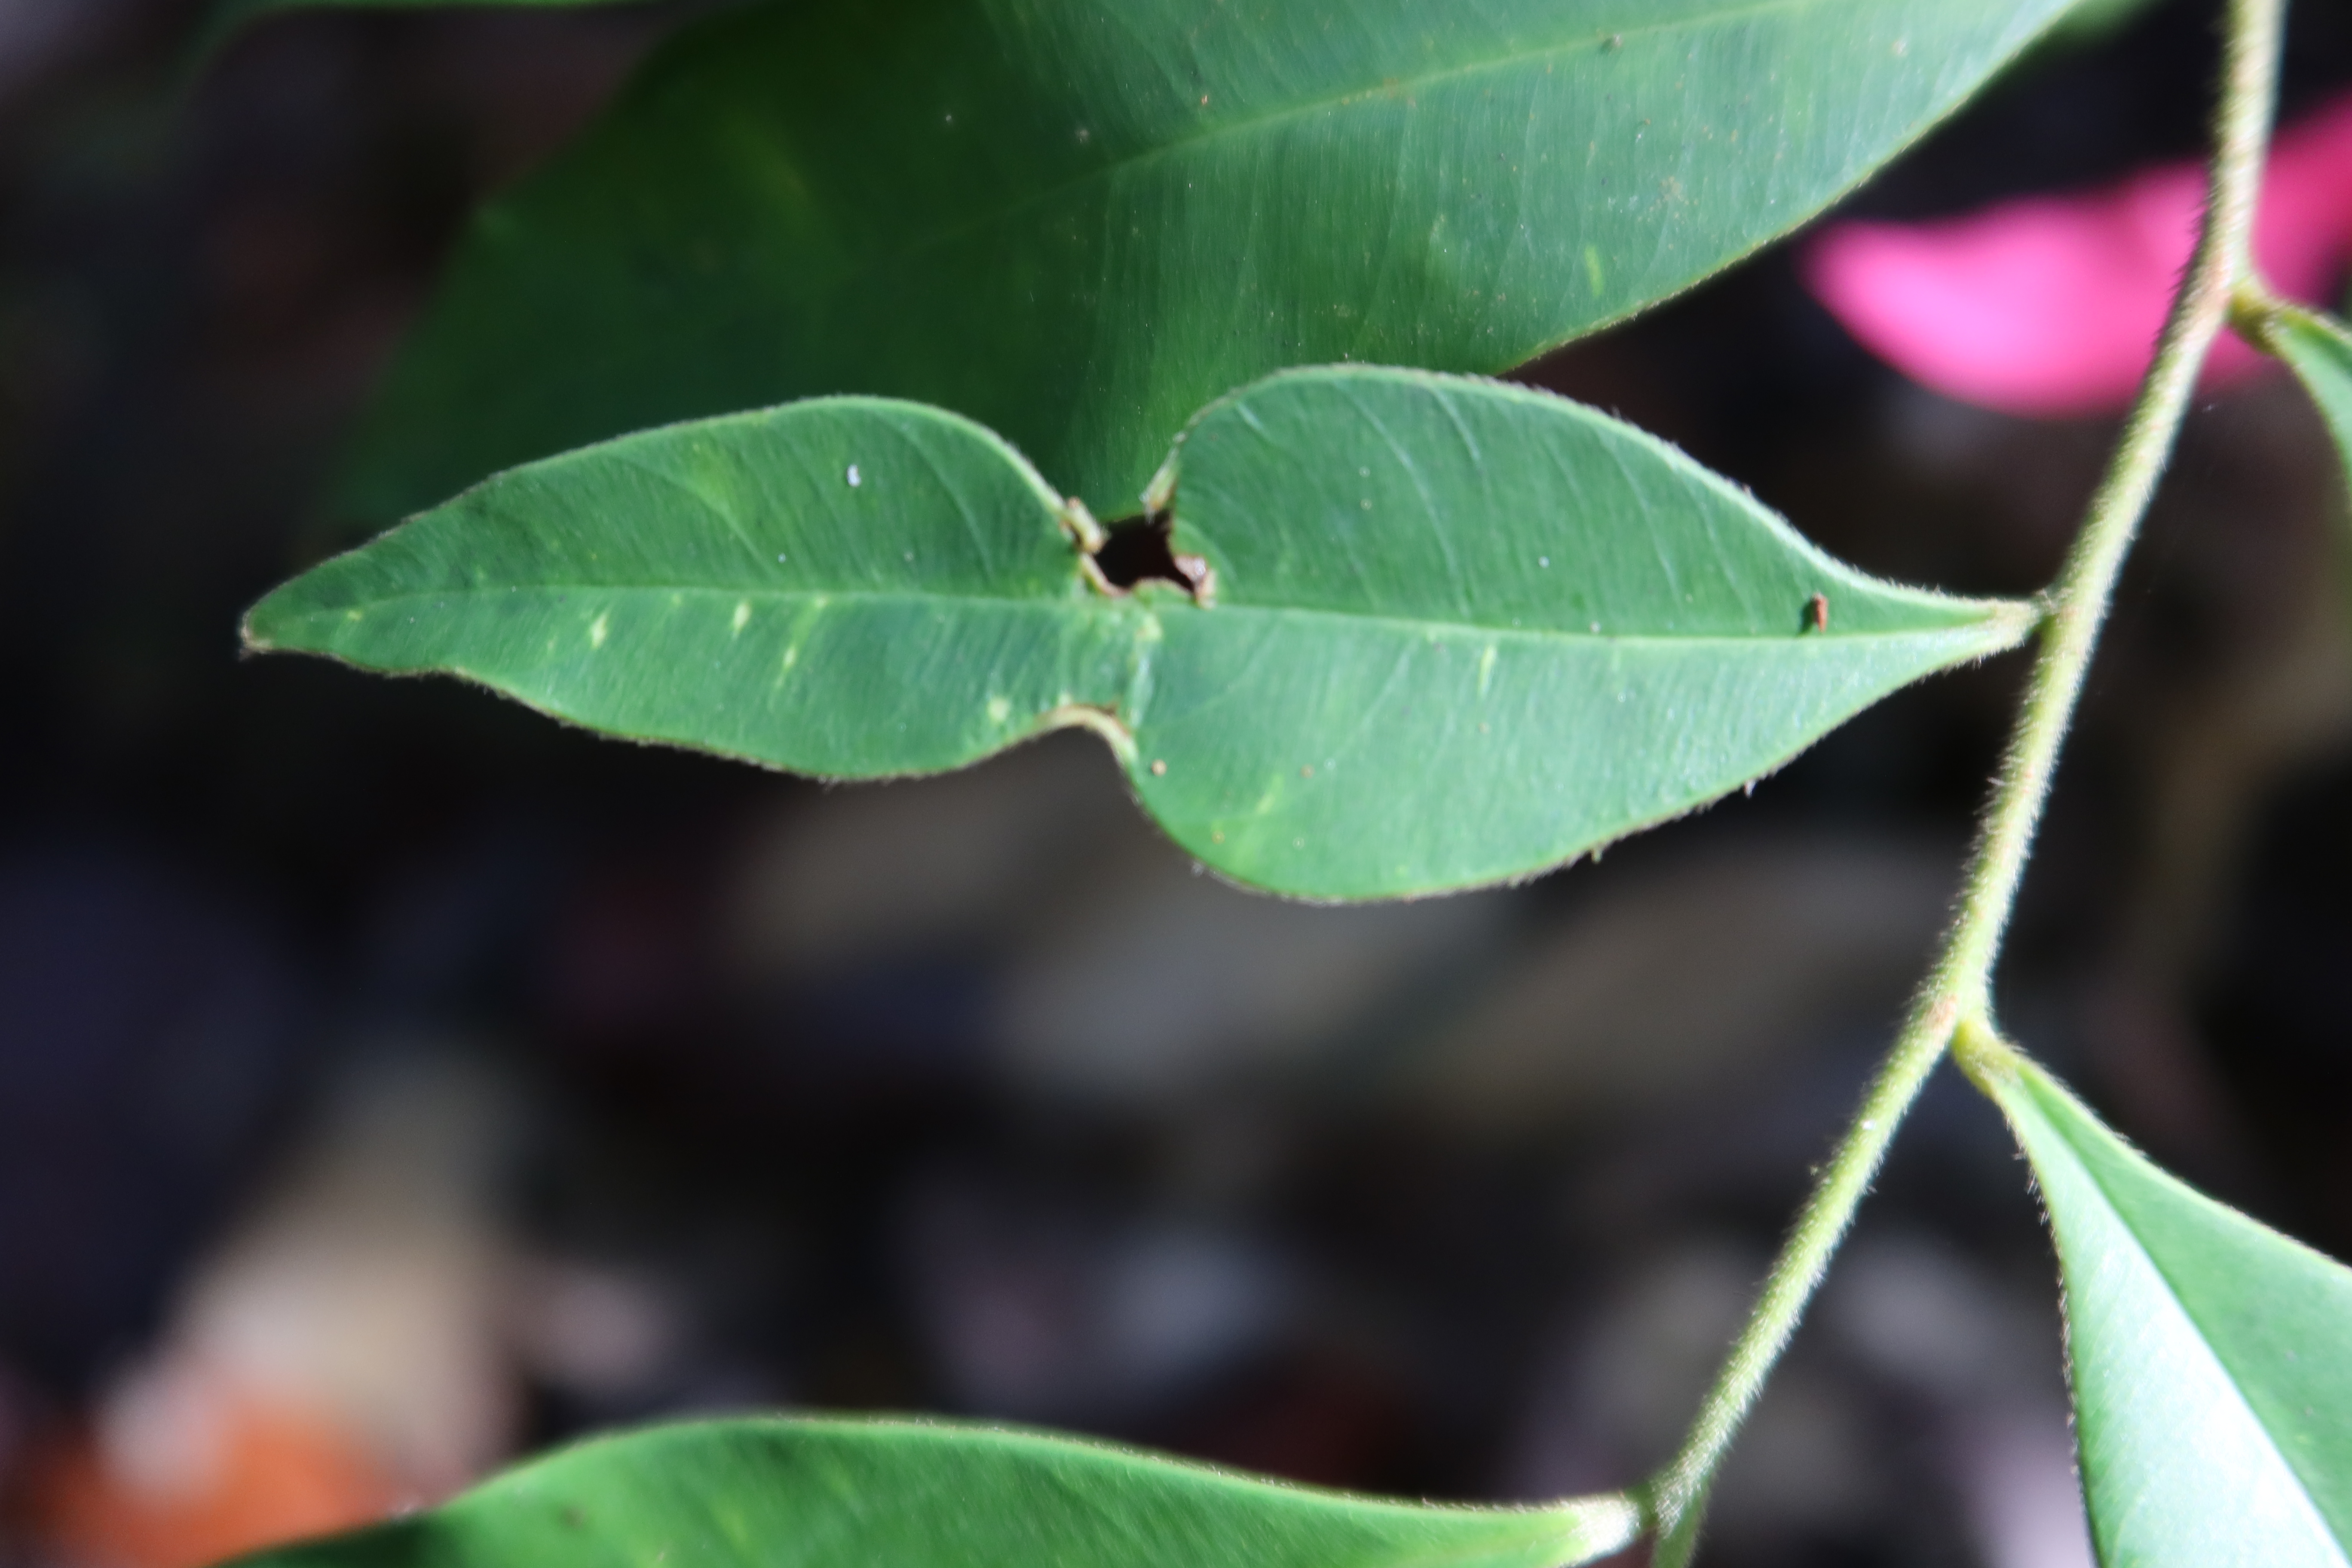
Label: Mosaic Viruses